Jwala (1985 film)

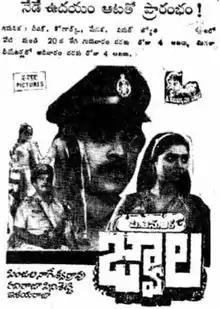
Theatrical release poster

Jwala is a 1985 Indian Telugu-language film, directed by Ravi Raja Pinisetty. The film stars Chiranjeevi in a dual role, Radhika, Bhanupriya and Kannada Prabhakar. The film's music was composed by Ilaiyaraaja. The film was dubbed in Malayalam as "Prathikara Jwala". The film was remade in Kannada in 1987 as "Sathyam Shivam Sundaram" starring Vishnuvardhan in triple roles ( including the role of the father) unlike in "Jwala".